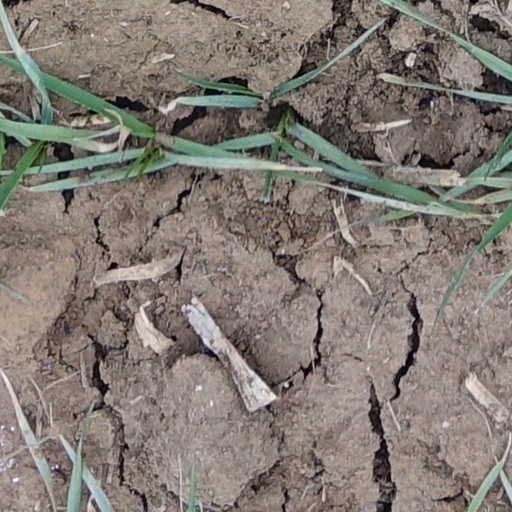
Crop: wheat